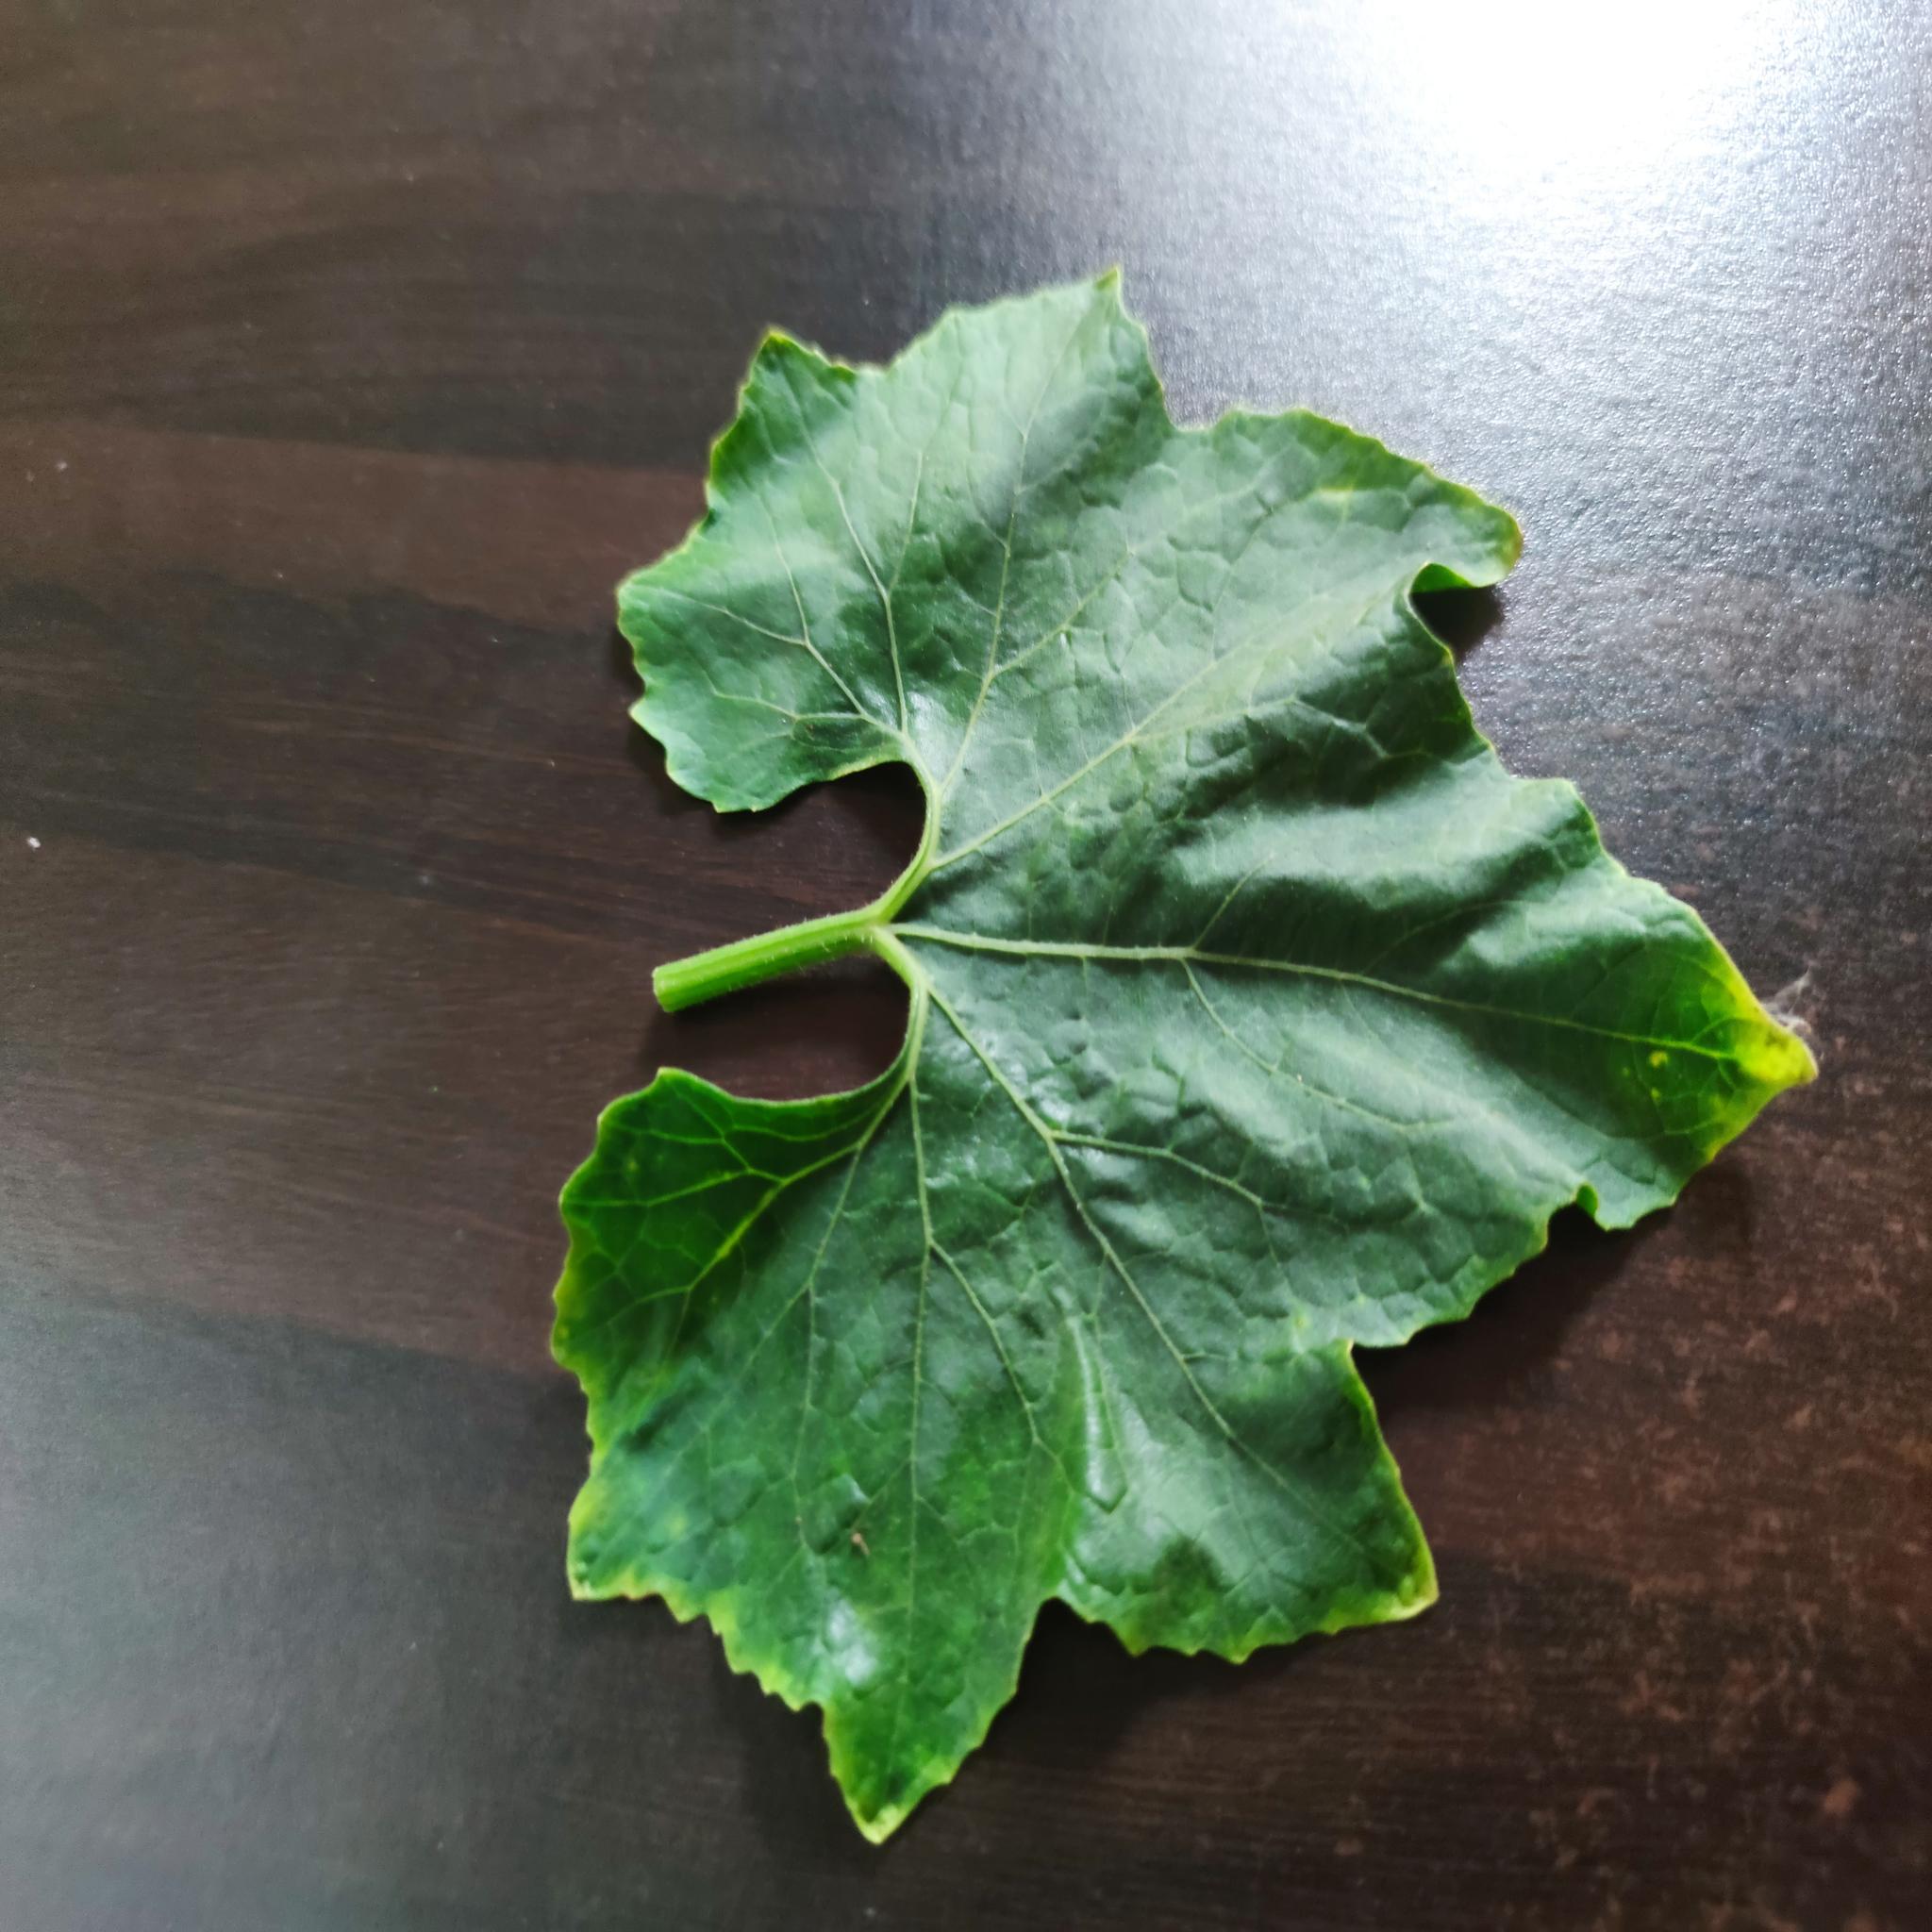
Label: Leaf curl